Commander-in-chief

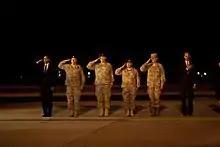
U.S. President Barack Obama in his capacity as commander-in-chief, salutes the caskets of 18 individual soldiers killed in Afghanistan in 2009.

As with most remaining European monarchies, the position of the Spanish monarch as the nominal head of the armed forces is deeply rooted in tradition.